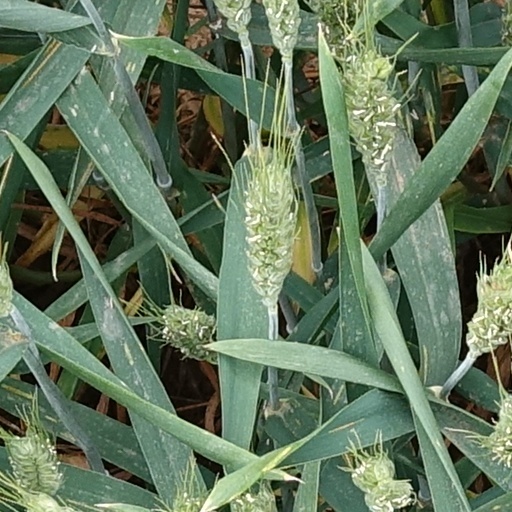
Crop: wheat